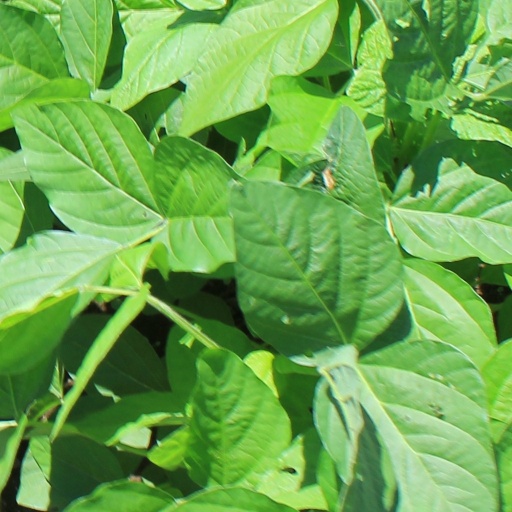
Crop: soybean